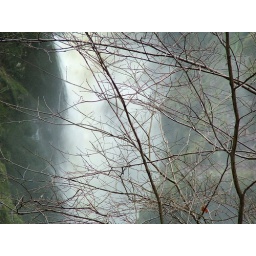
I love this shot of the tree infront of the water fall it give it another diemension. Taken in the lake district